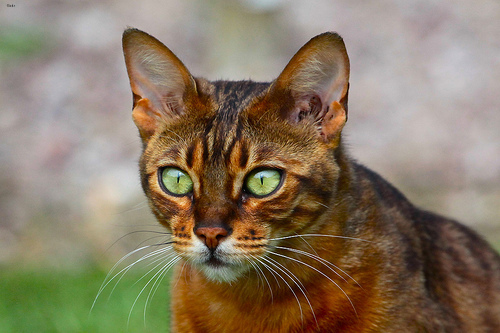
Animal: cat
Breed: bengal